William Dyer (settler)

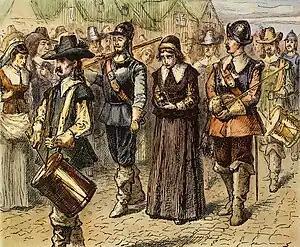
Mary Dyer being led to her execution

In 1657, Mary Dyer returned from England, after being away for five years. While there, she became a Quaker and a minister of that denomination, and upon disembarking at Boston she was jailed by the authorities for her beliefs and religious outpourings. Following the intercession of her husband, she was released, but Dyer was bound to not let her lodge in any town of the Massachusetts Bay Colony nor to speak to anyone during the journey home. Though banned from returning to Massachusetts under threat of death, Mary nevertheless went back to Boston in 1659 and was condemned to hang with two other Quakers. While she was on the scaffold with the noose around her neck, her execution was halted, and she was sent back to Rhode Island, after which she traveled to Long Island.